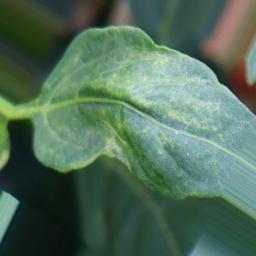
Label: healthy